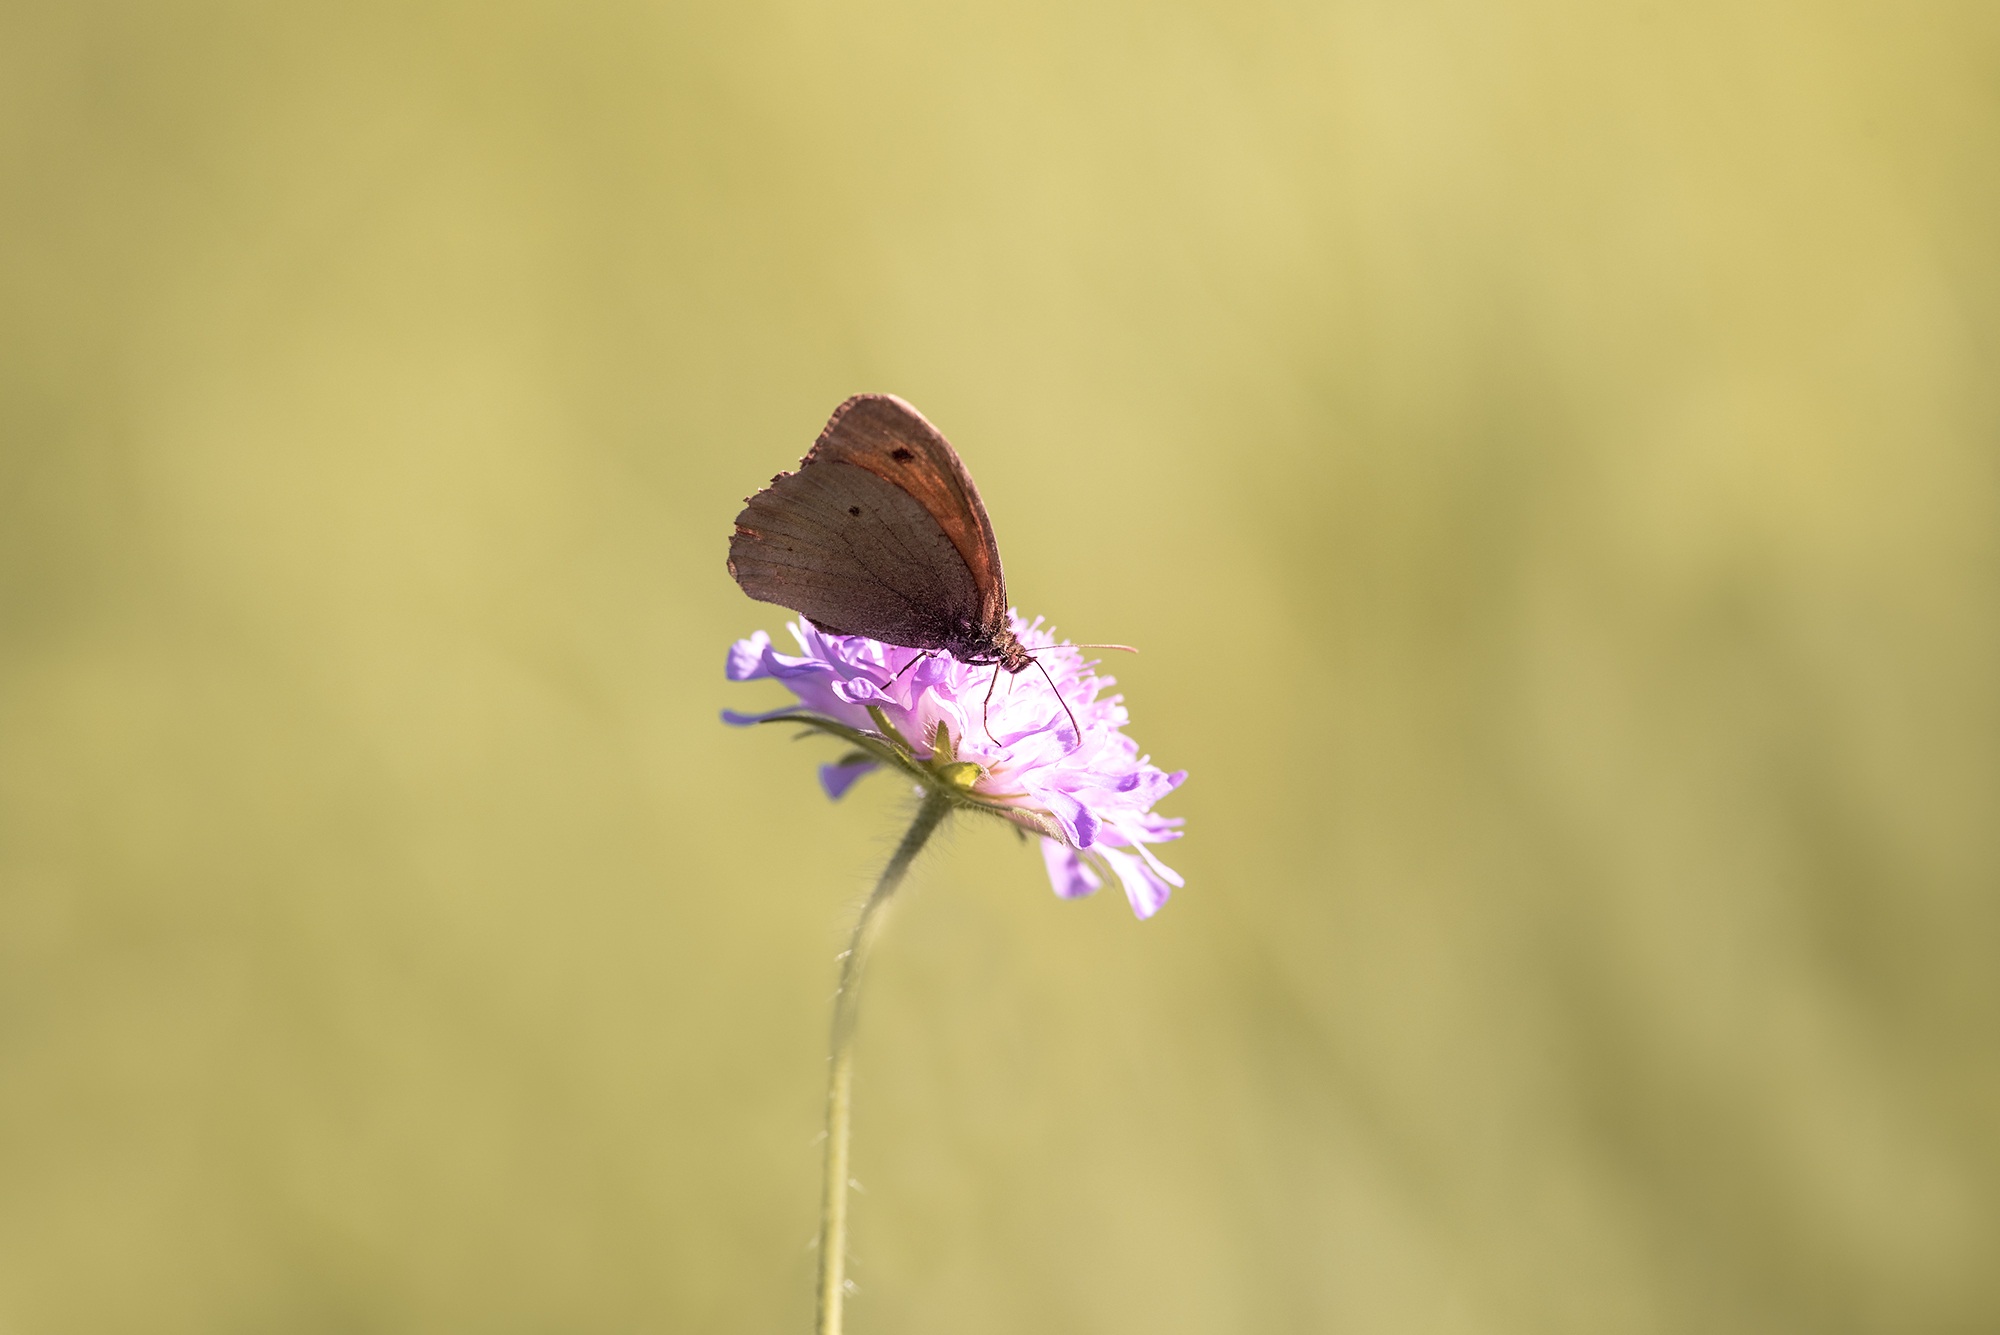
nature, blossom, photography, prairie, flower, petal, bloom, animal, summer, insect, butterfly, close, flora, fauna, invertebrate, close up, pointed flower, negative space, nectar, flight insect, text freedom, copy space, macro photography, edelfalter, pollinator, plant stem, moths and butterflies